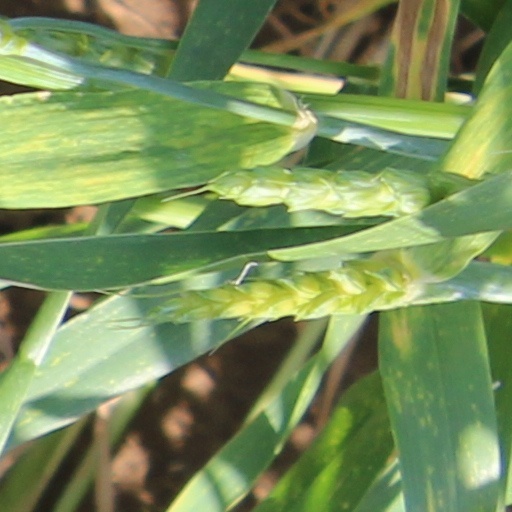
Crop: wheat